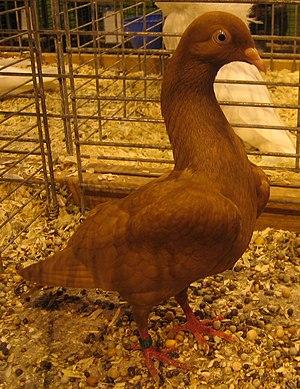
Un pigeon biset (columba livia), de variété roubaisien, au salon de l'agriculture de Paris.
Cette liste de races de pigeons n'est pas exhaustive. Elle recense essentiellement les races de pigeon domestique rencontrées en Europe occidentale.